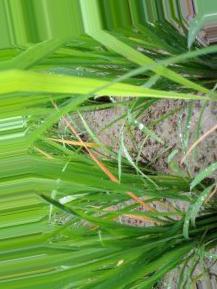
Nhãn: Tungro virus